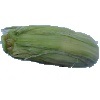
Label: Corn Husk 1